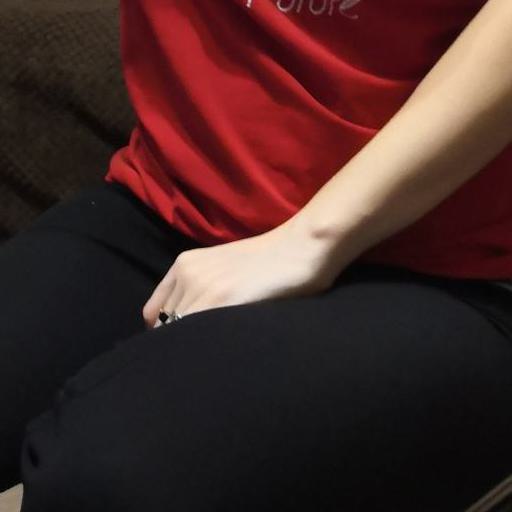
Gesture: no_gesture